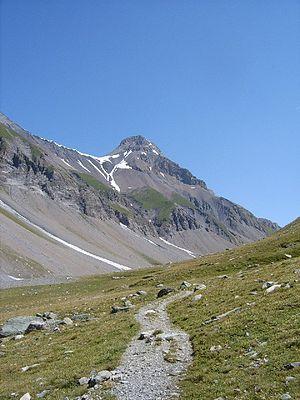
Vallée de la Leisse en direction du Col, surplombée par la Grand Motte.
La Leisse est une rivière du département de la Savoie sous-affluent du Rhône par le Doron de Termignon, l'Arc dans la vallée de la Maurienne, et l'Isère.
La Grande Motte est un sommet du massif de la Vanoise culminant à 3 653 m d'altitude, situé à l'extrémité de la vallée de Tignes, en Savoie. La partie nord de la montagne est le siège d'un glacier, qui abrite le site de ski d'été de la station de ski de Tignes.